Humber Ferry

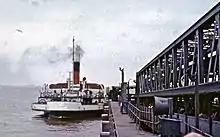
at New Holland Pier railway station

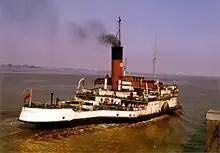
on the Humber

The Norse-derived names of North Ferriby and South Ferriby suggest a ferry between them across the Humber Gap.